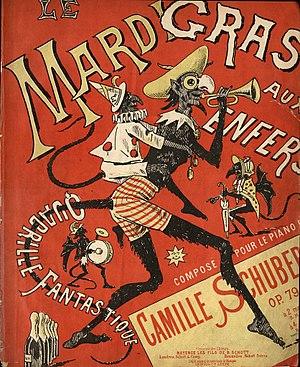
Couverture de la partition pour piano de Le Mardi gras aux enfers, quadrille fantastique de Camille Schubert.
Le Carnaval de Paris est une fête populaire parisienne succédant à la Fête des Fous, laquelle prospérait depuis au moins le XIᵉ siècle jusqu'au XVᵉ siècle.